Portuguese people

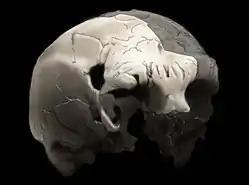
Aroeira 3 skull of 400,000-year-old "Homo heidelbergensis" found in 2014. The oldest trace of human history in Portugal

Portuguese origins are predominantly from Southern and Western Europe. The earliest modern humans inhabiting Portugal are believed to have arrived in the Iberian Peninsula 35,000 to 40,000 years ago. Y-chromosome and mtDNA data suggest that modern Portuguese trace a proportion of these lineages to the Paleolithic peoples who began settling the European continent at the end of the last glaciation around 45,000 years ago.